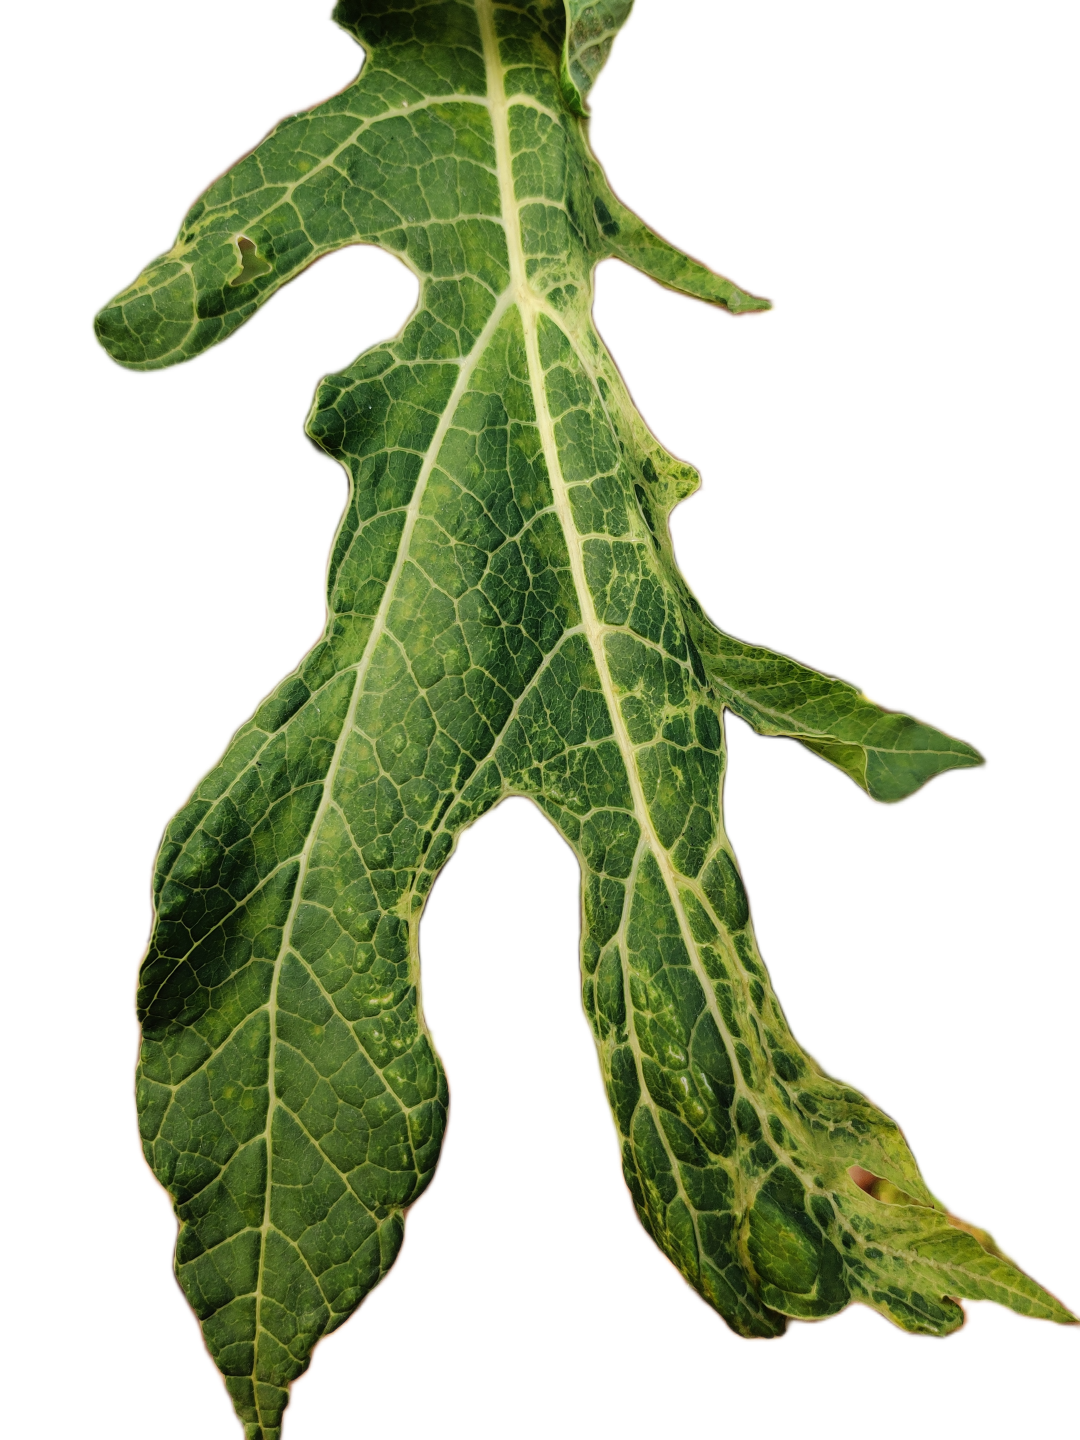
Crop: Papaya
Label: Curled_Yellow_Spot